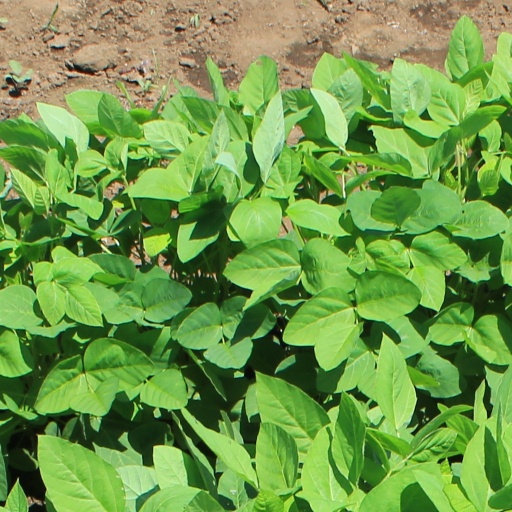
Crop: soybean